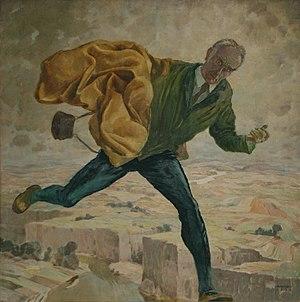
Max Frey est un peintre allemand associé au symbolisme et à la Nouvelle Objectivité.